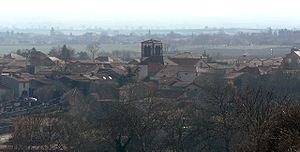
Village d'Yssac-la-Tourette (Puy-de-Dôme, canton de Combronde). Vu du nord-ouest depuis la côte Manse (sur la commune limitrophe de Prompsat).
Yssac-la-Tourette est une commune française située dans le département du Puy-de-Dôme, en région Auvergne-Rhône-Alpes. Elle fait partie de l'aire urbaine de Clermont-Ferrand.